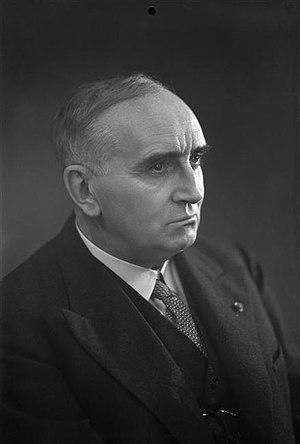
Paul Claudel, né le 6 août 1868 à Villeneuve-sur-Fère, et mort le 23 février 1955 à Paris, est un dramaturge, poète, essayiste et diplomate français, membre de l'Académie française. Il est le frère de la sculptrice Camille Claudel.